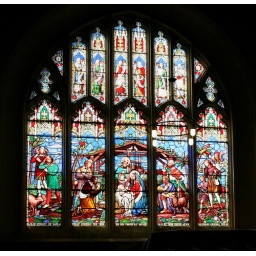
Stained glass window in All saints church, beside the river Medway, Maidstone.